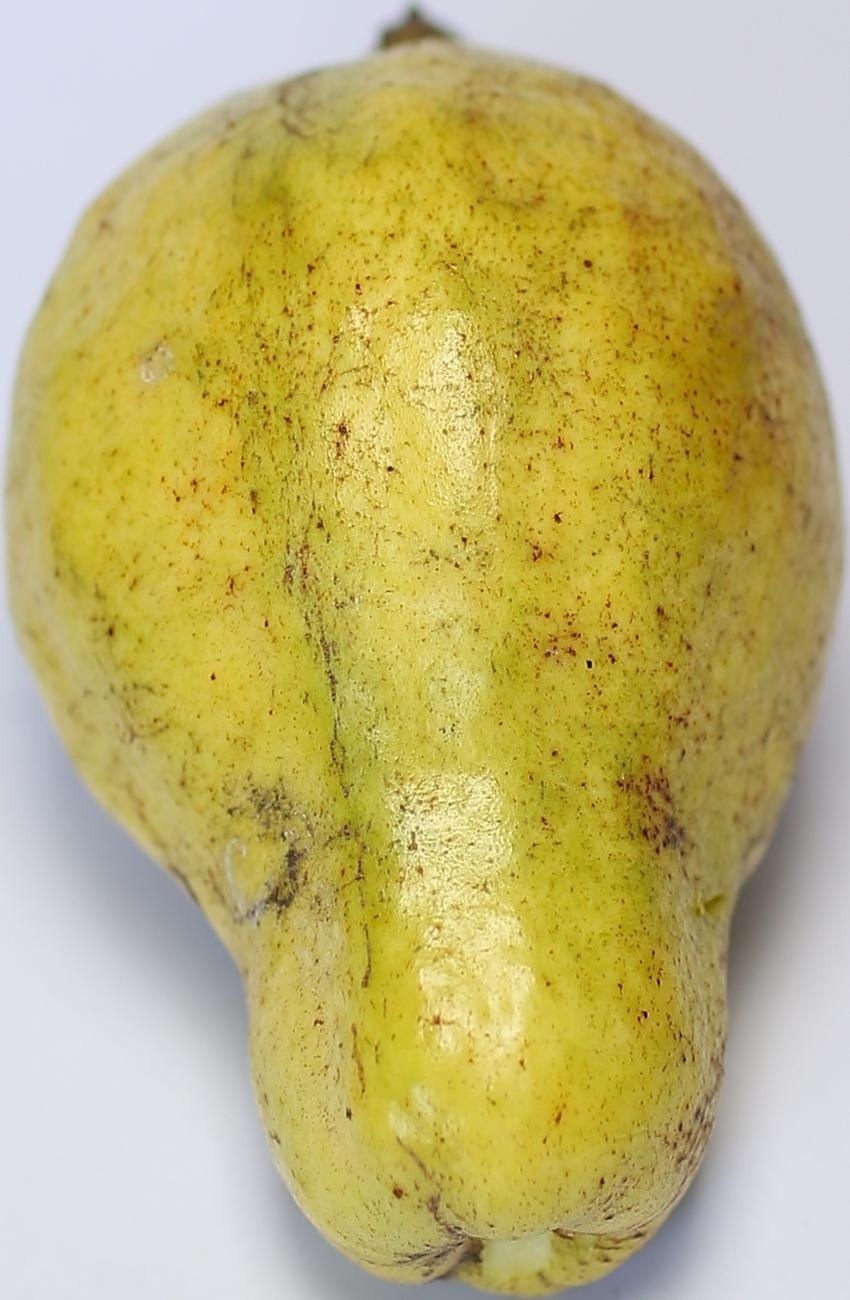
Maturity: mature-green
Variety: thadhrami